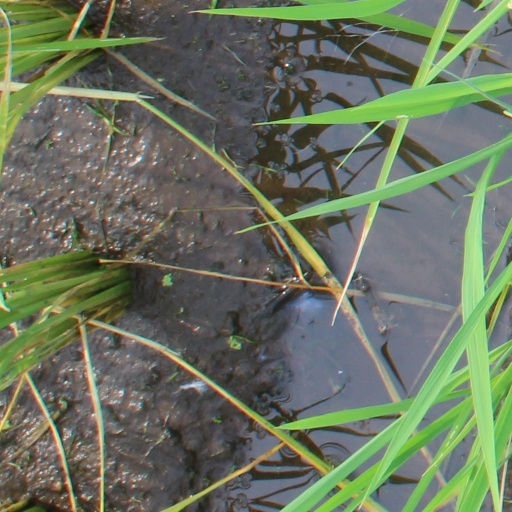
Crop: rice